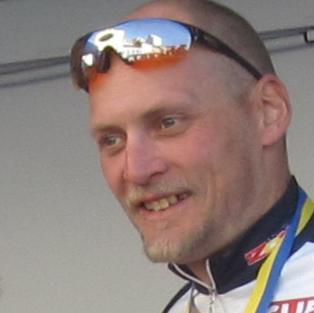
Age: 35